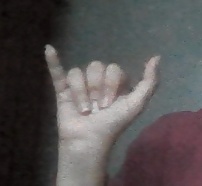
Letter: ya